Gullfisk

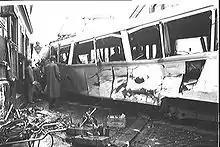
The first accident, on 15 May 1937

A further 40 units were ordered—20 from Strømmens Værksted and 20 license-built by Skabo Jernbanevognfabrikk. The various experimental configurations fitted to the prototype trams did not work too well; and instead a conventional motor solution was chosen. The serial units were also not equipped with regenerative brakes. The series from Strømmen and Skabo received the same motors and bogies, but the electrical equipment was different. The Skabo series had electrical equipment from AEG and was optimized for street-tram operation, while the Strømmen trams were optimized for the suburban tramways and equipped with electrical equipment from Vickers. The Strømmen series was delivered from February to June 1939 and leased to Oslo Sporveier's subsidiary Bærumsbanen, which gave them the designation Class B. They were put into service on the Østensjø–Kolsås Line, with both end stations far outside Oslo's city limits that time. The trams partially ran through a relatively rural landscape, and more than any other Norwegian tramway this line may be called an interurban. The Oslo Sporveier trams were numbered 164–183, while the Bærumsbanen trams were numbered 184–203. The tram's body was streamlined and had a tail at the end that made them look like a goldfish. They were therefore nicknamed "Gullfisk", the Norwegian term for goldfish; this later became the most common term for the class.